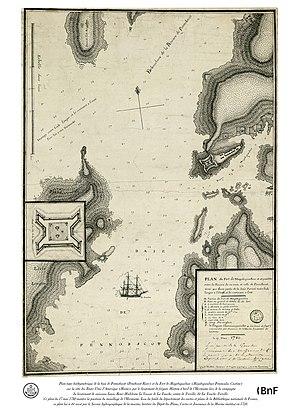
Plan topo-bathymétrique de la baie de Pennobscot (Penobscot River) et du Fort de Magebigueduce (Majabigwaduce Peninsula, Castine) sur la côte des États-Unis d'Amérique (Maine), par le lieutenant de frégate Mutton à bord de l'Hermione lors de la campagne du lieutenant de vaisseau Louis-René-Madeleine Le Vassor de La Touche, comte de Tréville, dit La Touche-Tréville. Ce plan du 17 mai 1780 montre la position du mouillage de l'Hermione. Issu du fonds du département des cartes et plan de la Bibliothèque nationale de France, ce plan lui a été versé par le Service hydrographique de la marine, héritier du Dépôt des Plans, Cartes et Journaux de la Marine institué en 1720. Plan publié par le SHOM et l'Association Hermione-Lafayette lors de l'escale de l'Hermione à Castine en juillet 2015.
L’Hermione est un navire de guerre français en service de 1779 à 1793. C'est une frégate de 12 portant 26 canons de 12 livres et 8 canons supplémentaires de 6 livres. En jargon naval on la dénomme « frégate de 26 canons », bien qu'à l'origine elle en ait porté 34. Elle fait partie des frégates de la classe Concorde, construites à partir de 1777 à l'arsenal de Rochefort.